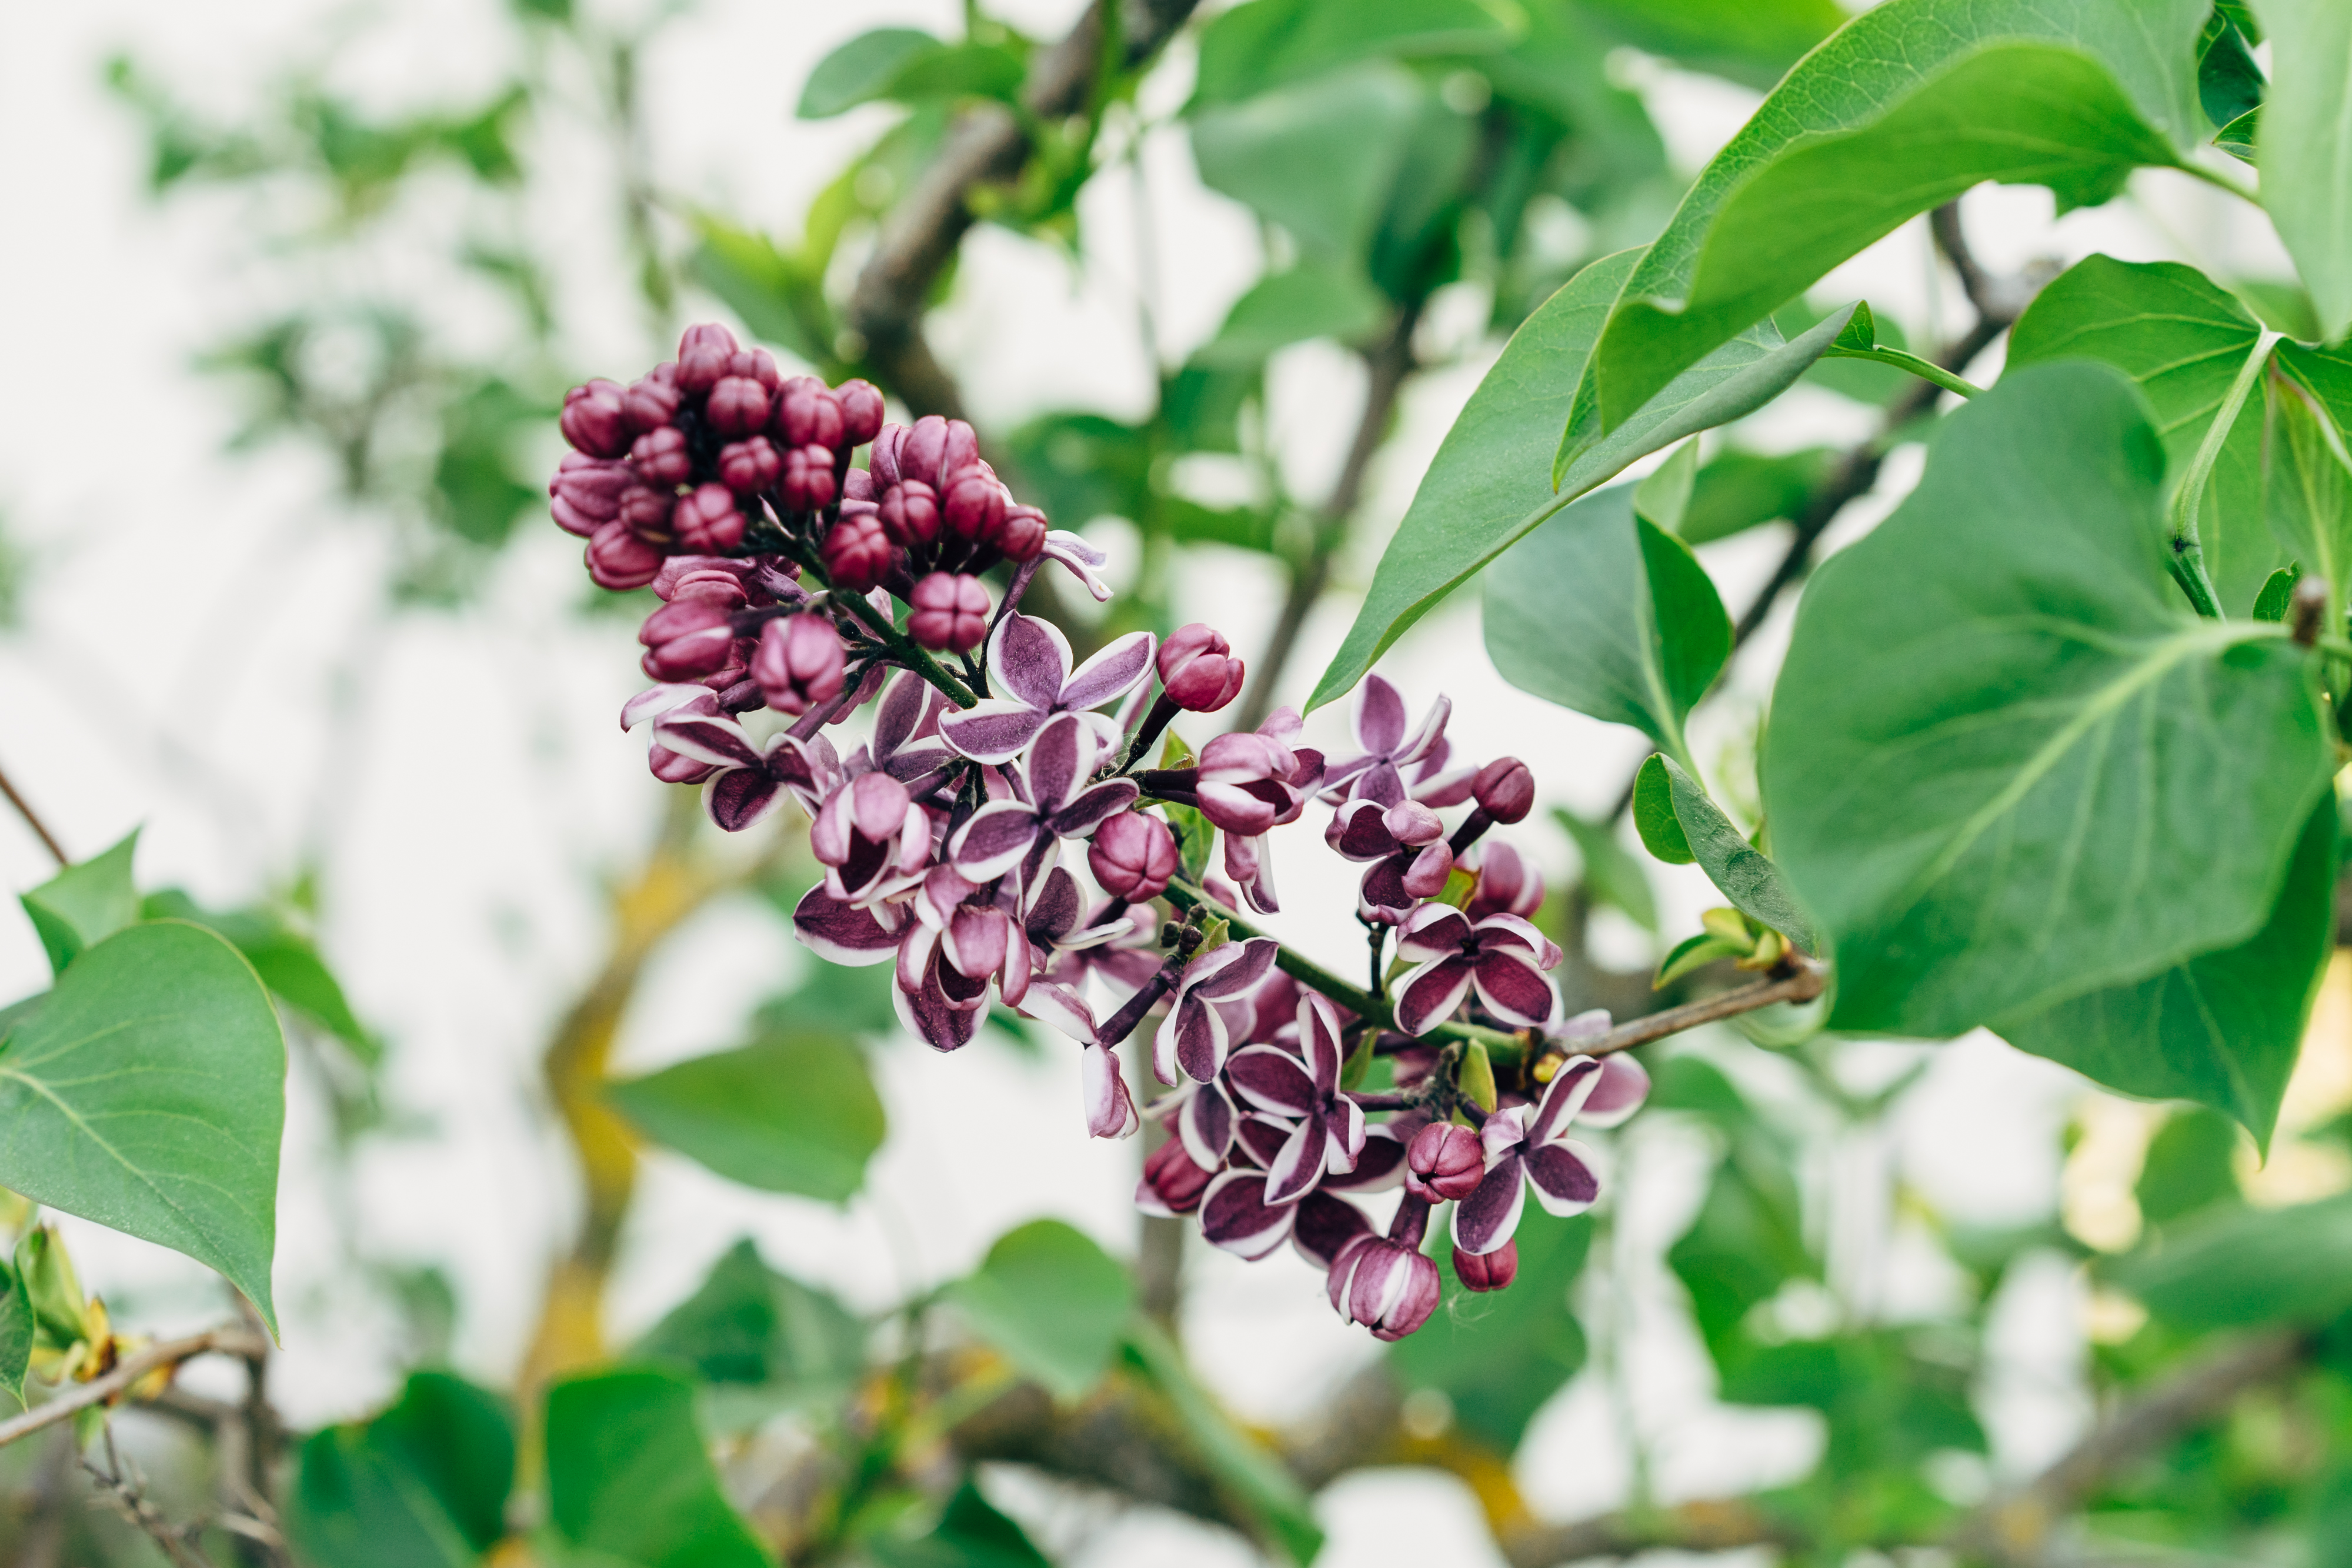
purple, flower, blossom, branch, green, floral, nature, spring, summer, background, season, fresh, plant, environment, countryside, colourful, flora, botany, scenic, colours, florist, beautiful, beauty, moodboard, lilac, flowering plant, leaf, tree, organism